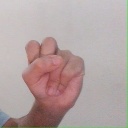
अक्षर: स